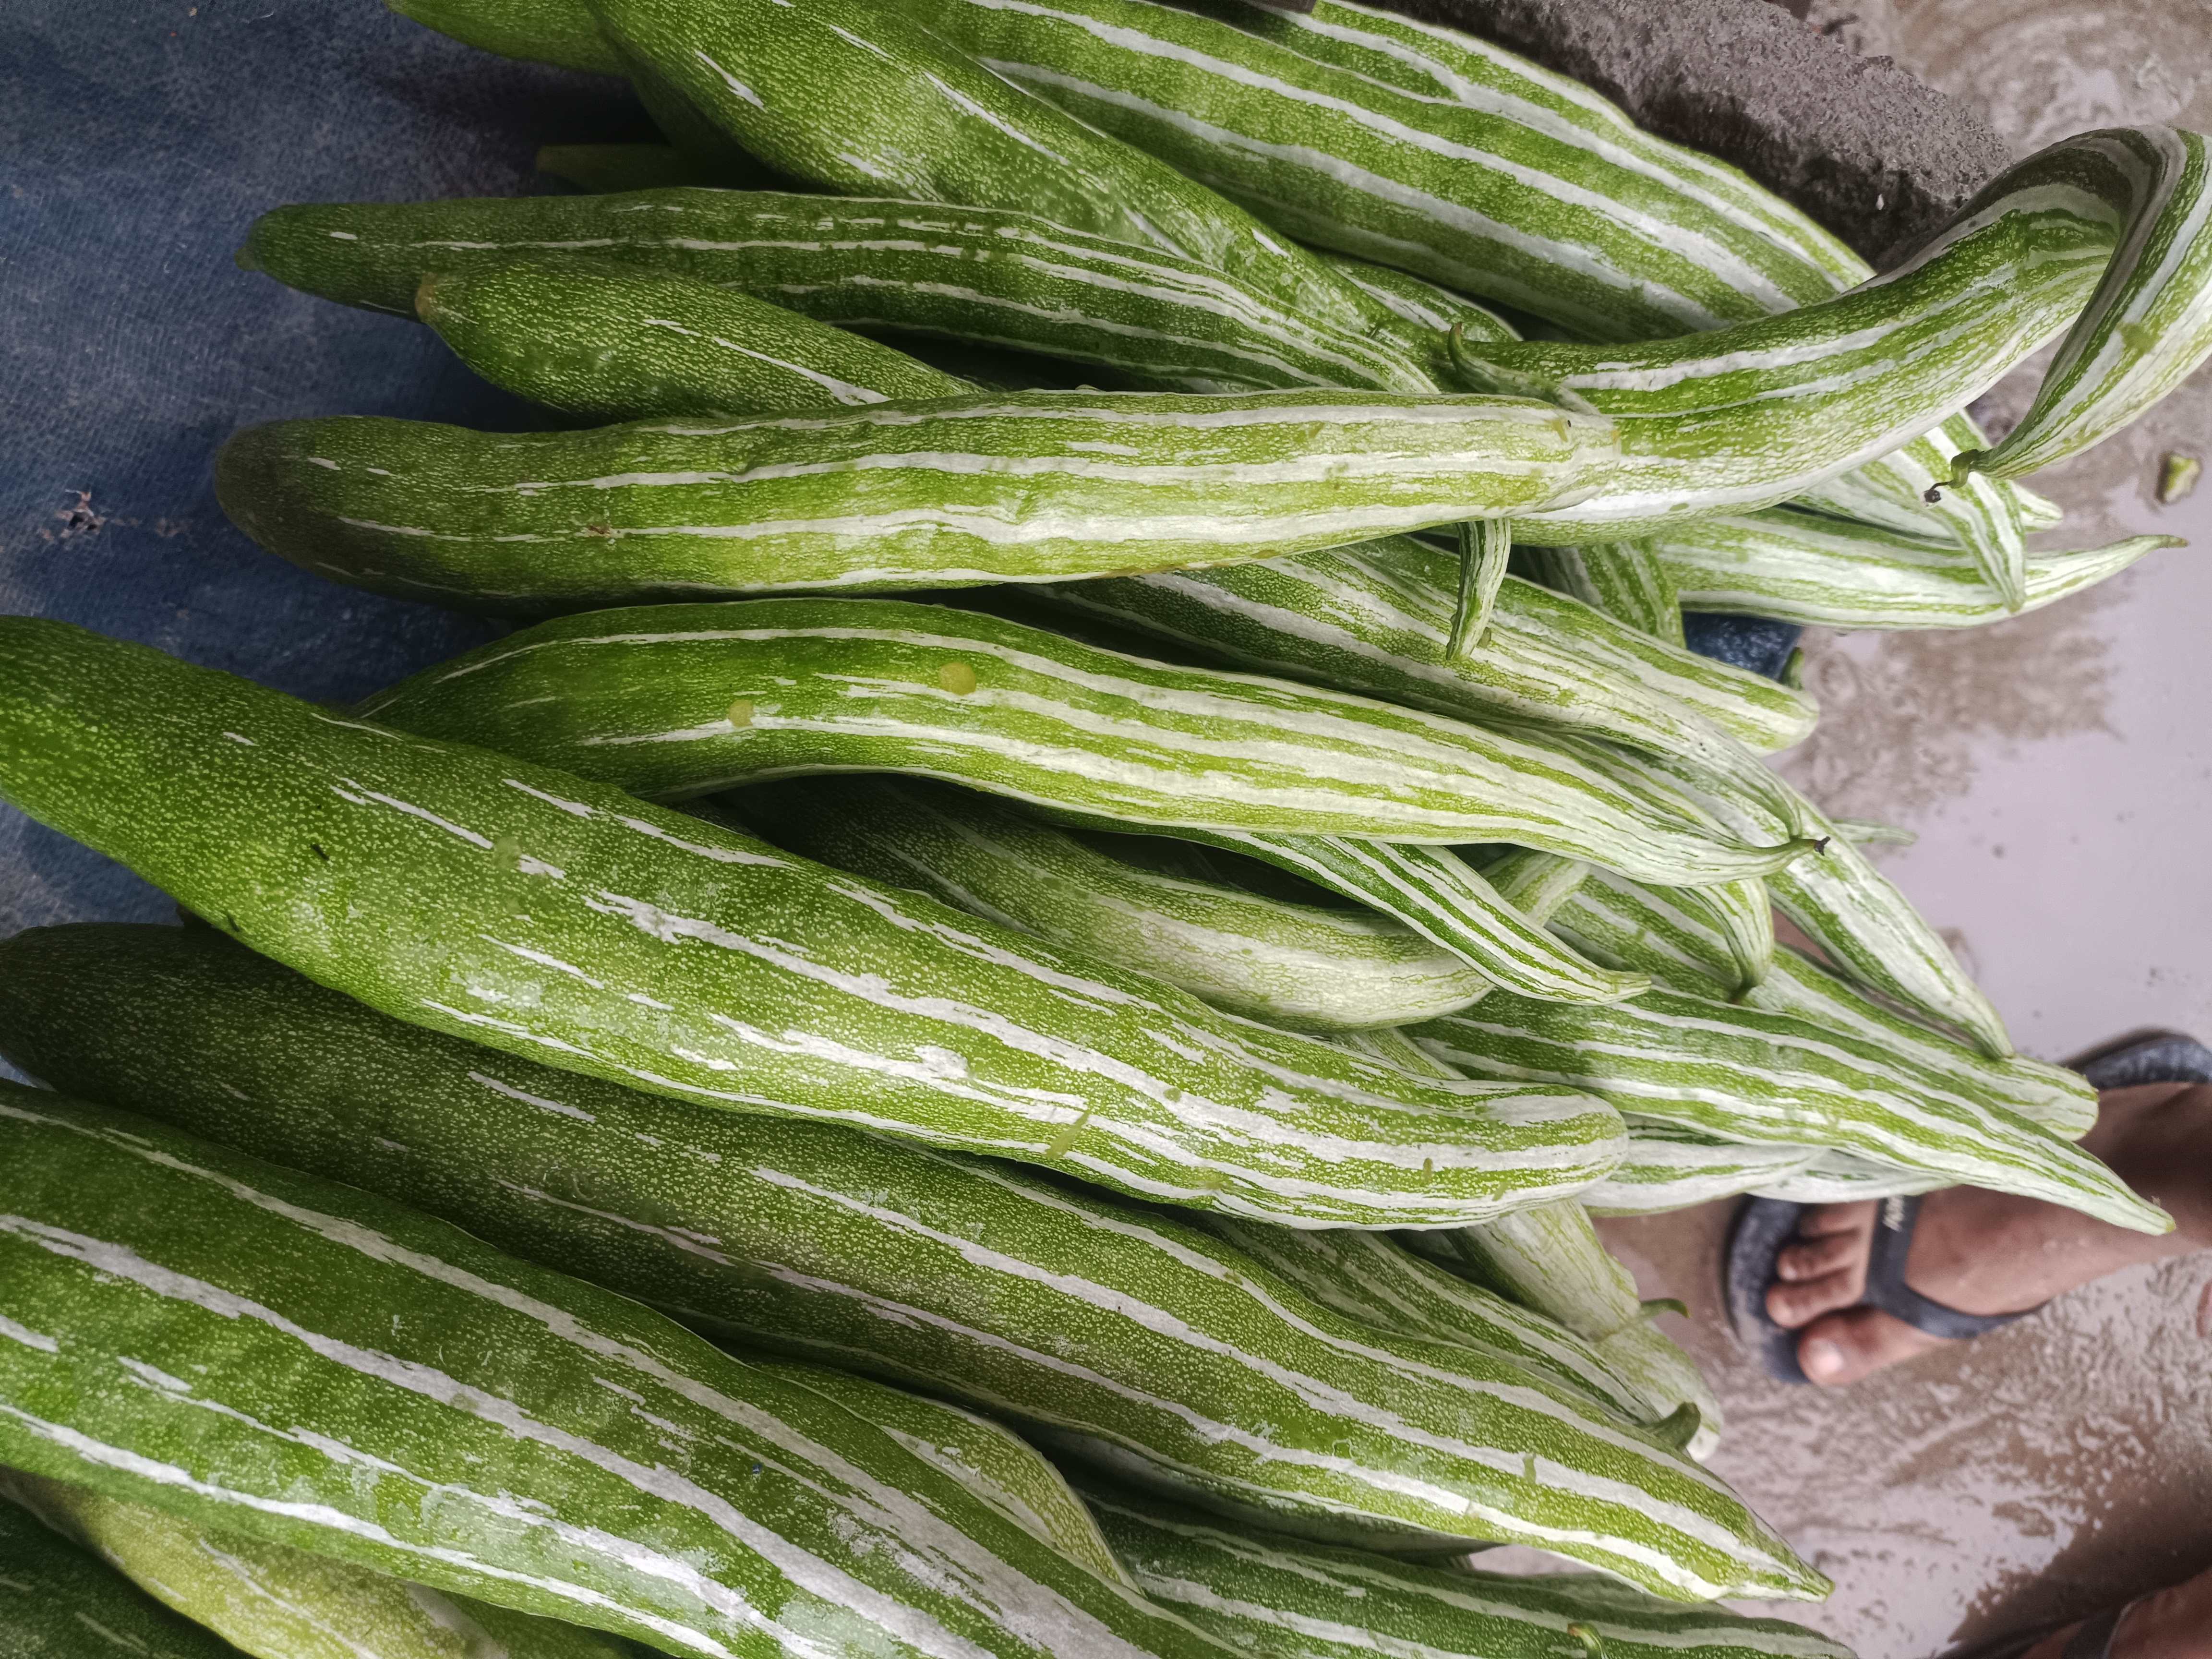
Label: Trichosanthes cucumerina